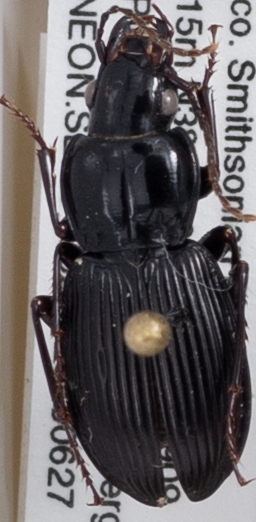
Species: Pterostichus stygicus
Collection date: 2019-06-27
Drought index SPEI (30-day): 0.29
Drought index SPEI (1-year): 2.09
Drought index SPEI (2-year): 2.09